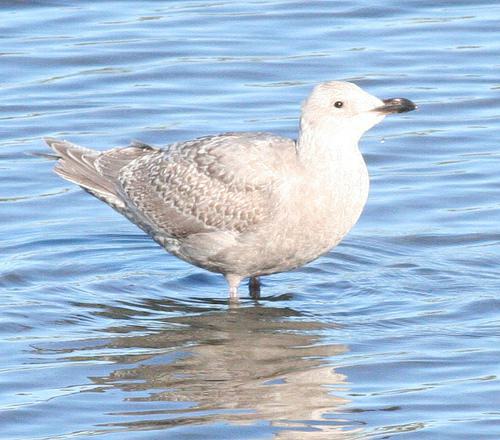
A photo of a glaucous winged gull